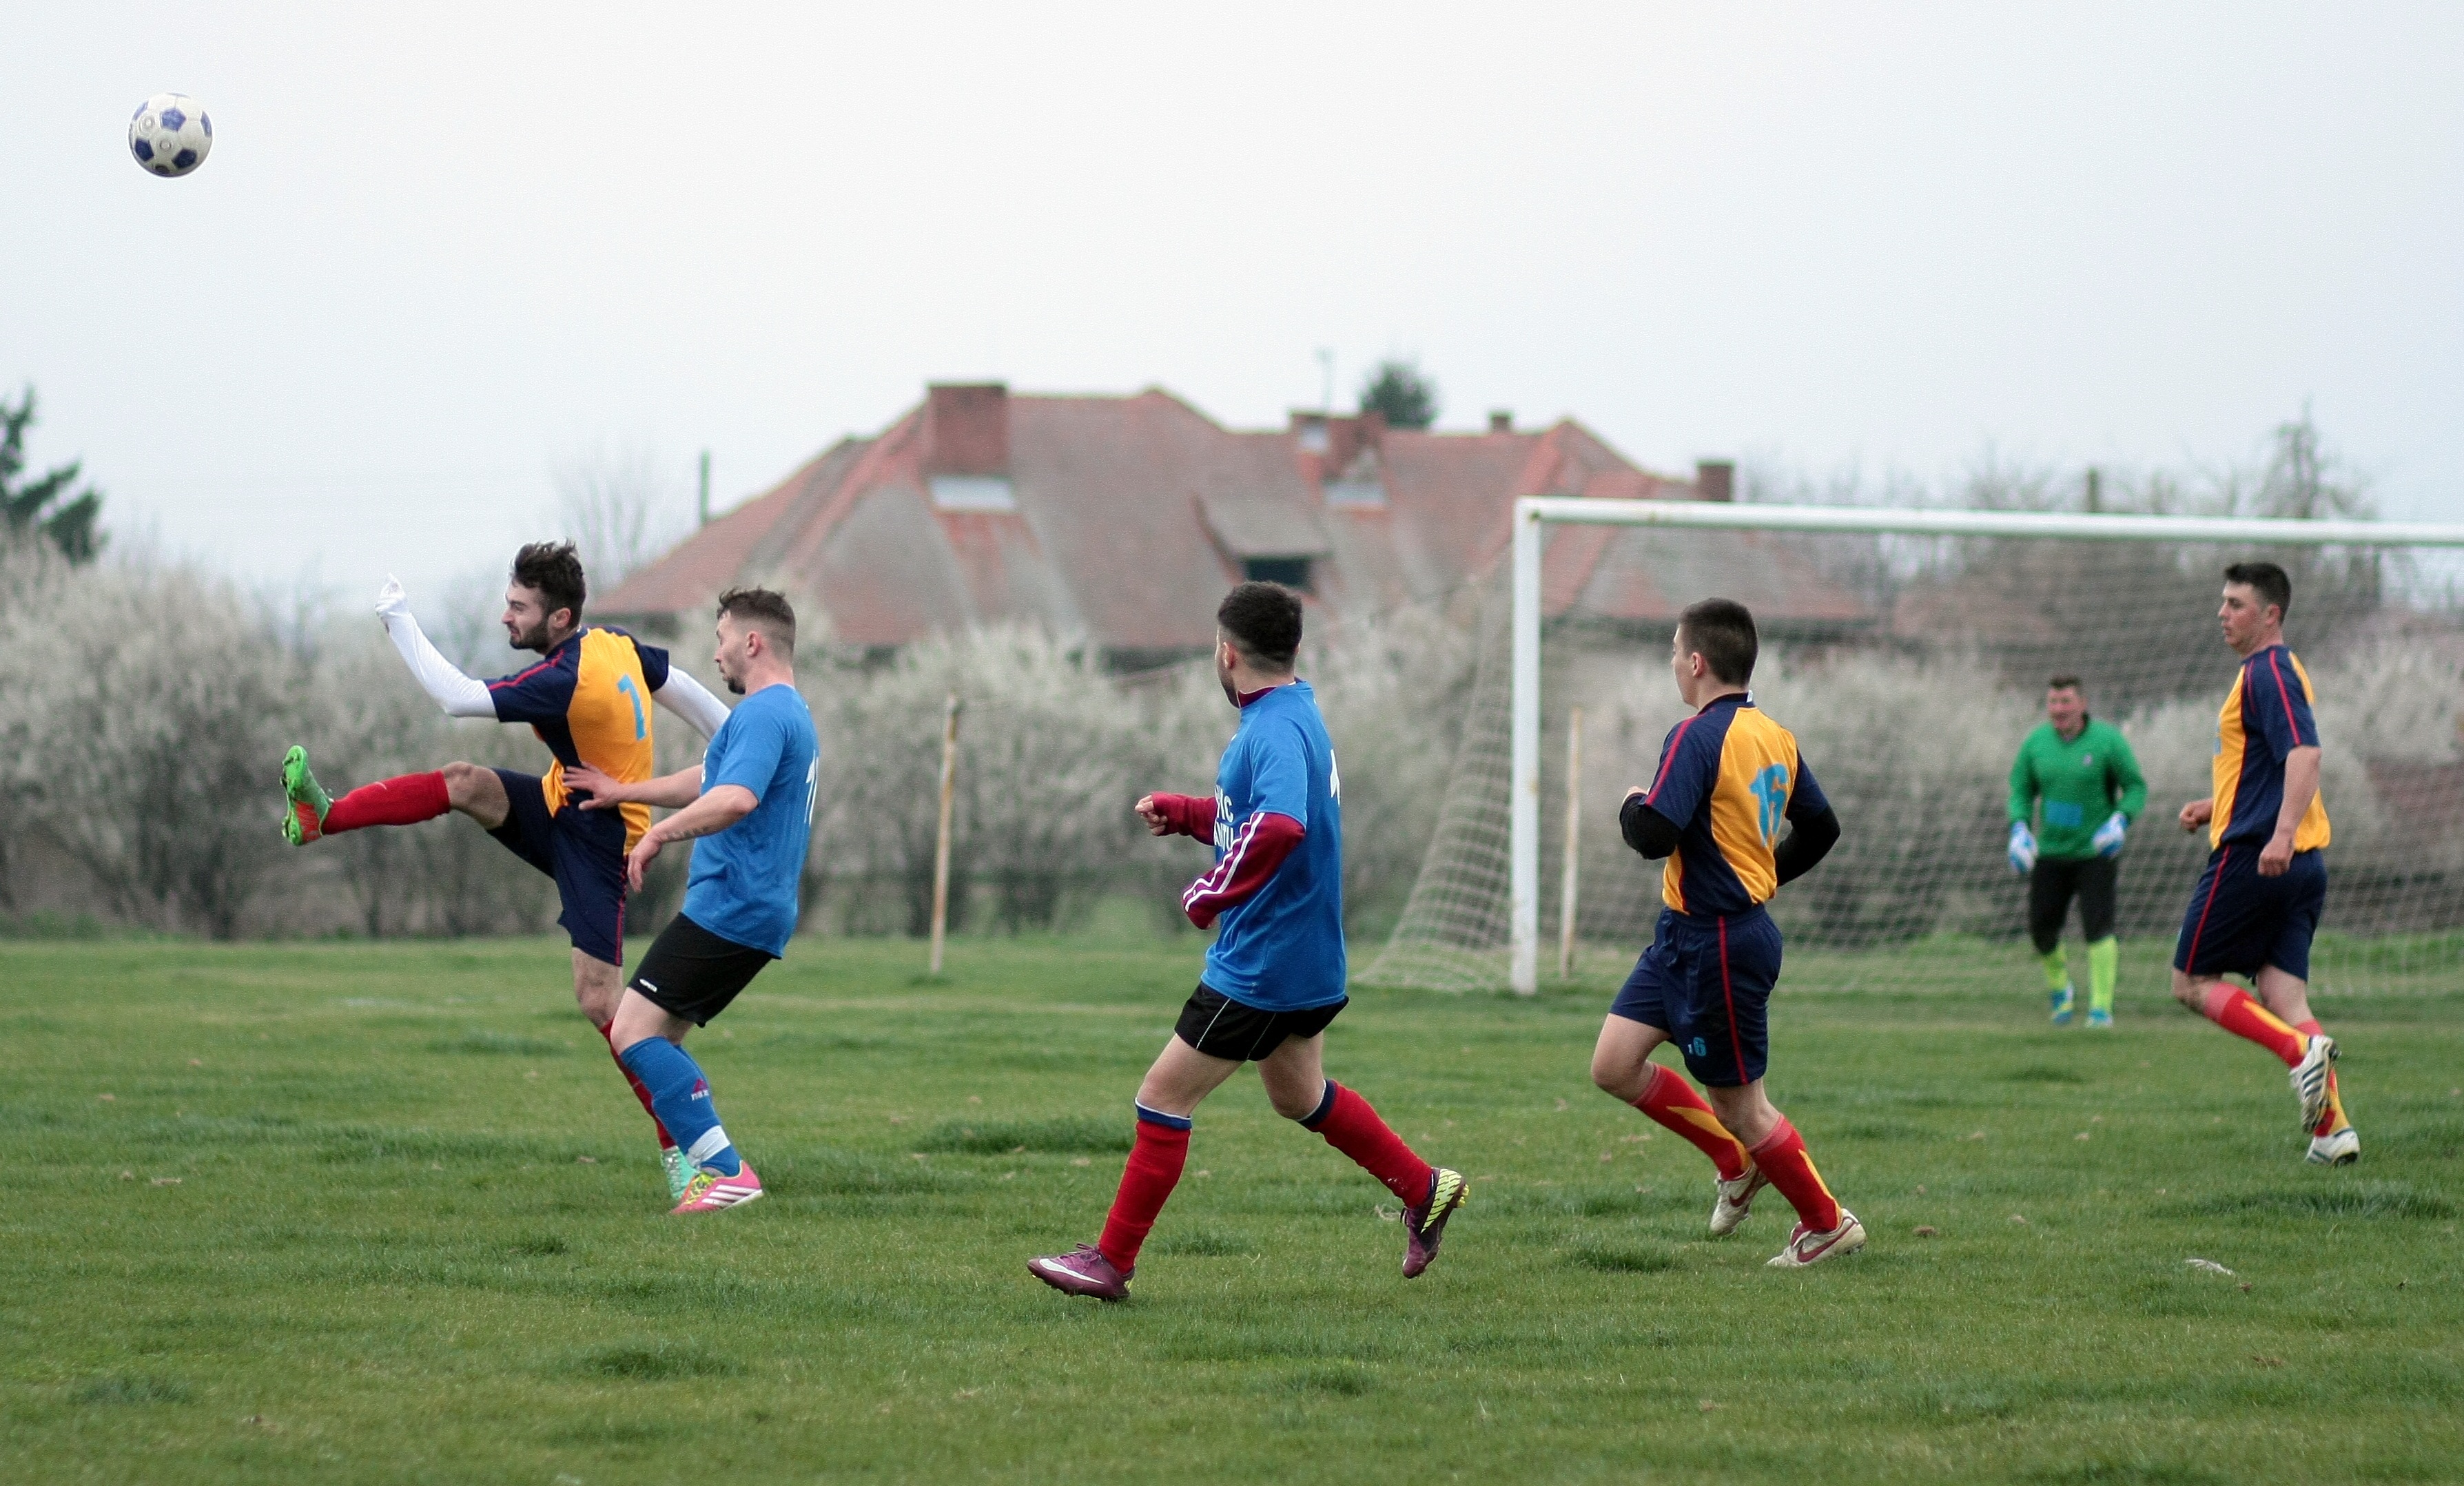
game, soccer, football, stadium, player, team, sports, match, attack, fuga, players, tournament, tackle, football player, team sport, sport venue, competition event